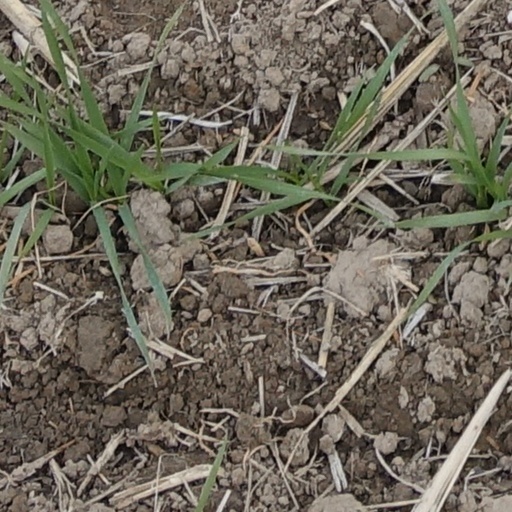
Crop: wheat